Kjell Lund

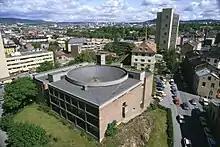
St. Hallvard's Church and Monastery

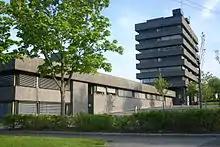
Asker City Hall

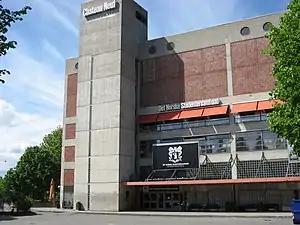
Chateau Neuf

Kjell Lund (18 June 1927 – 17 August 2013) was a Norwegian architect, songwriter and singer. Lund cooperated with Nils Slaatto for many years.